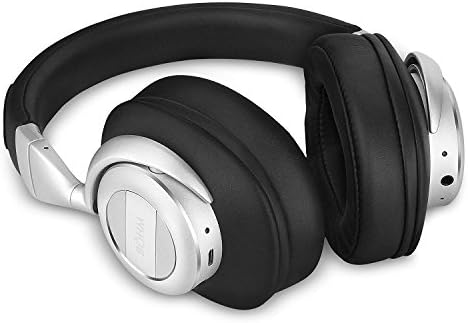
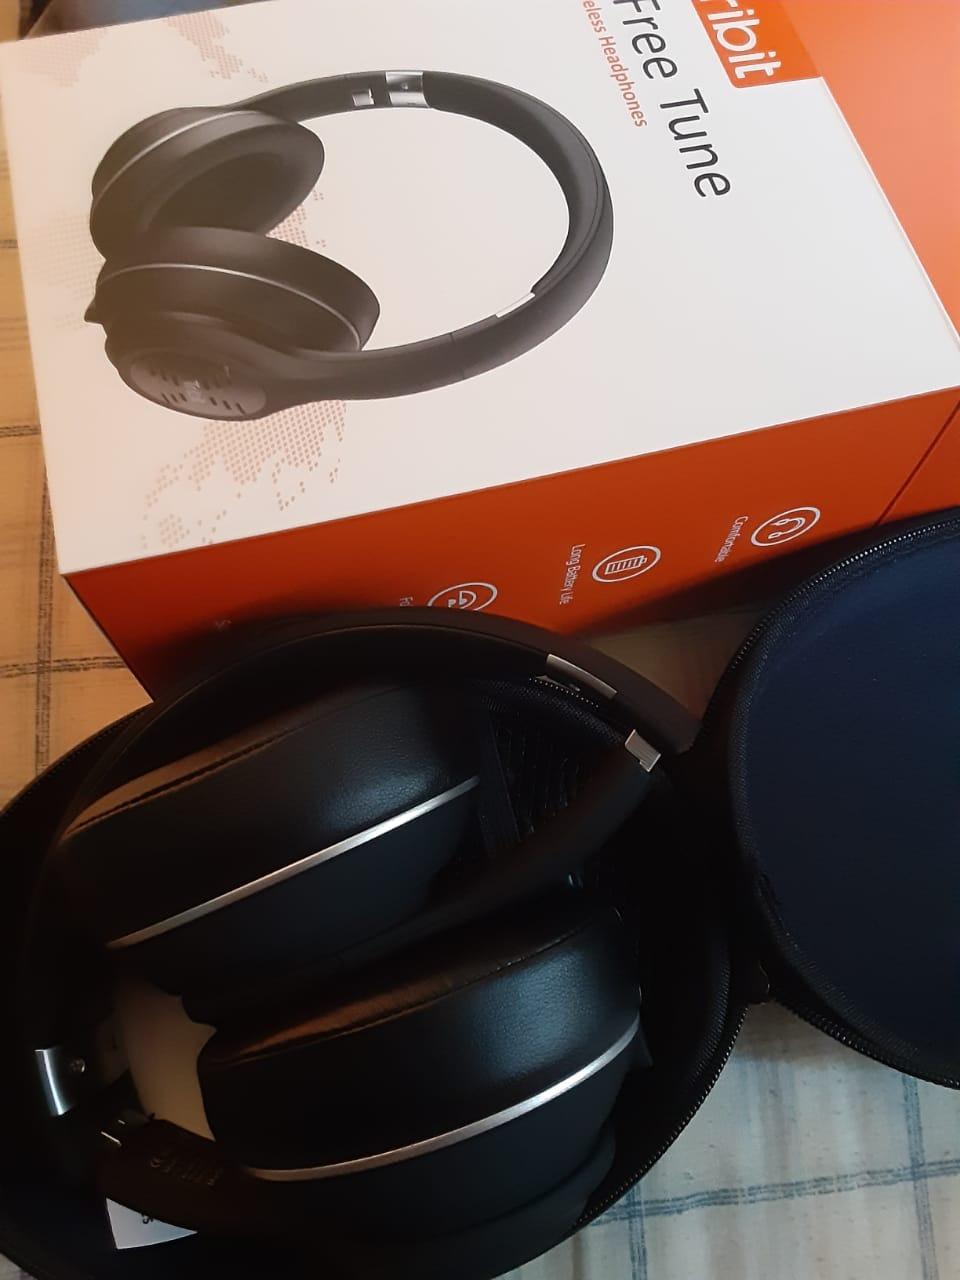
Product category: headphones
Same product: no